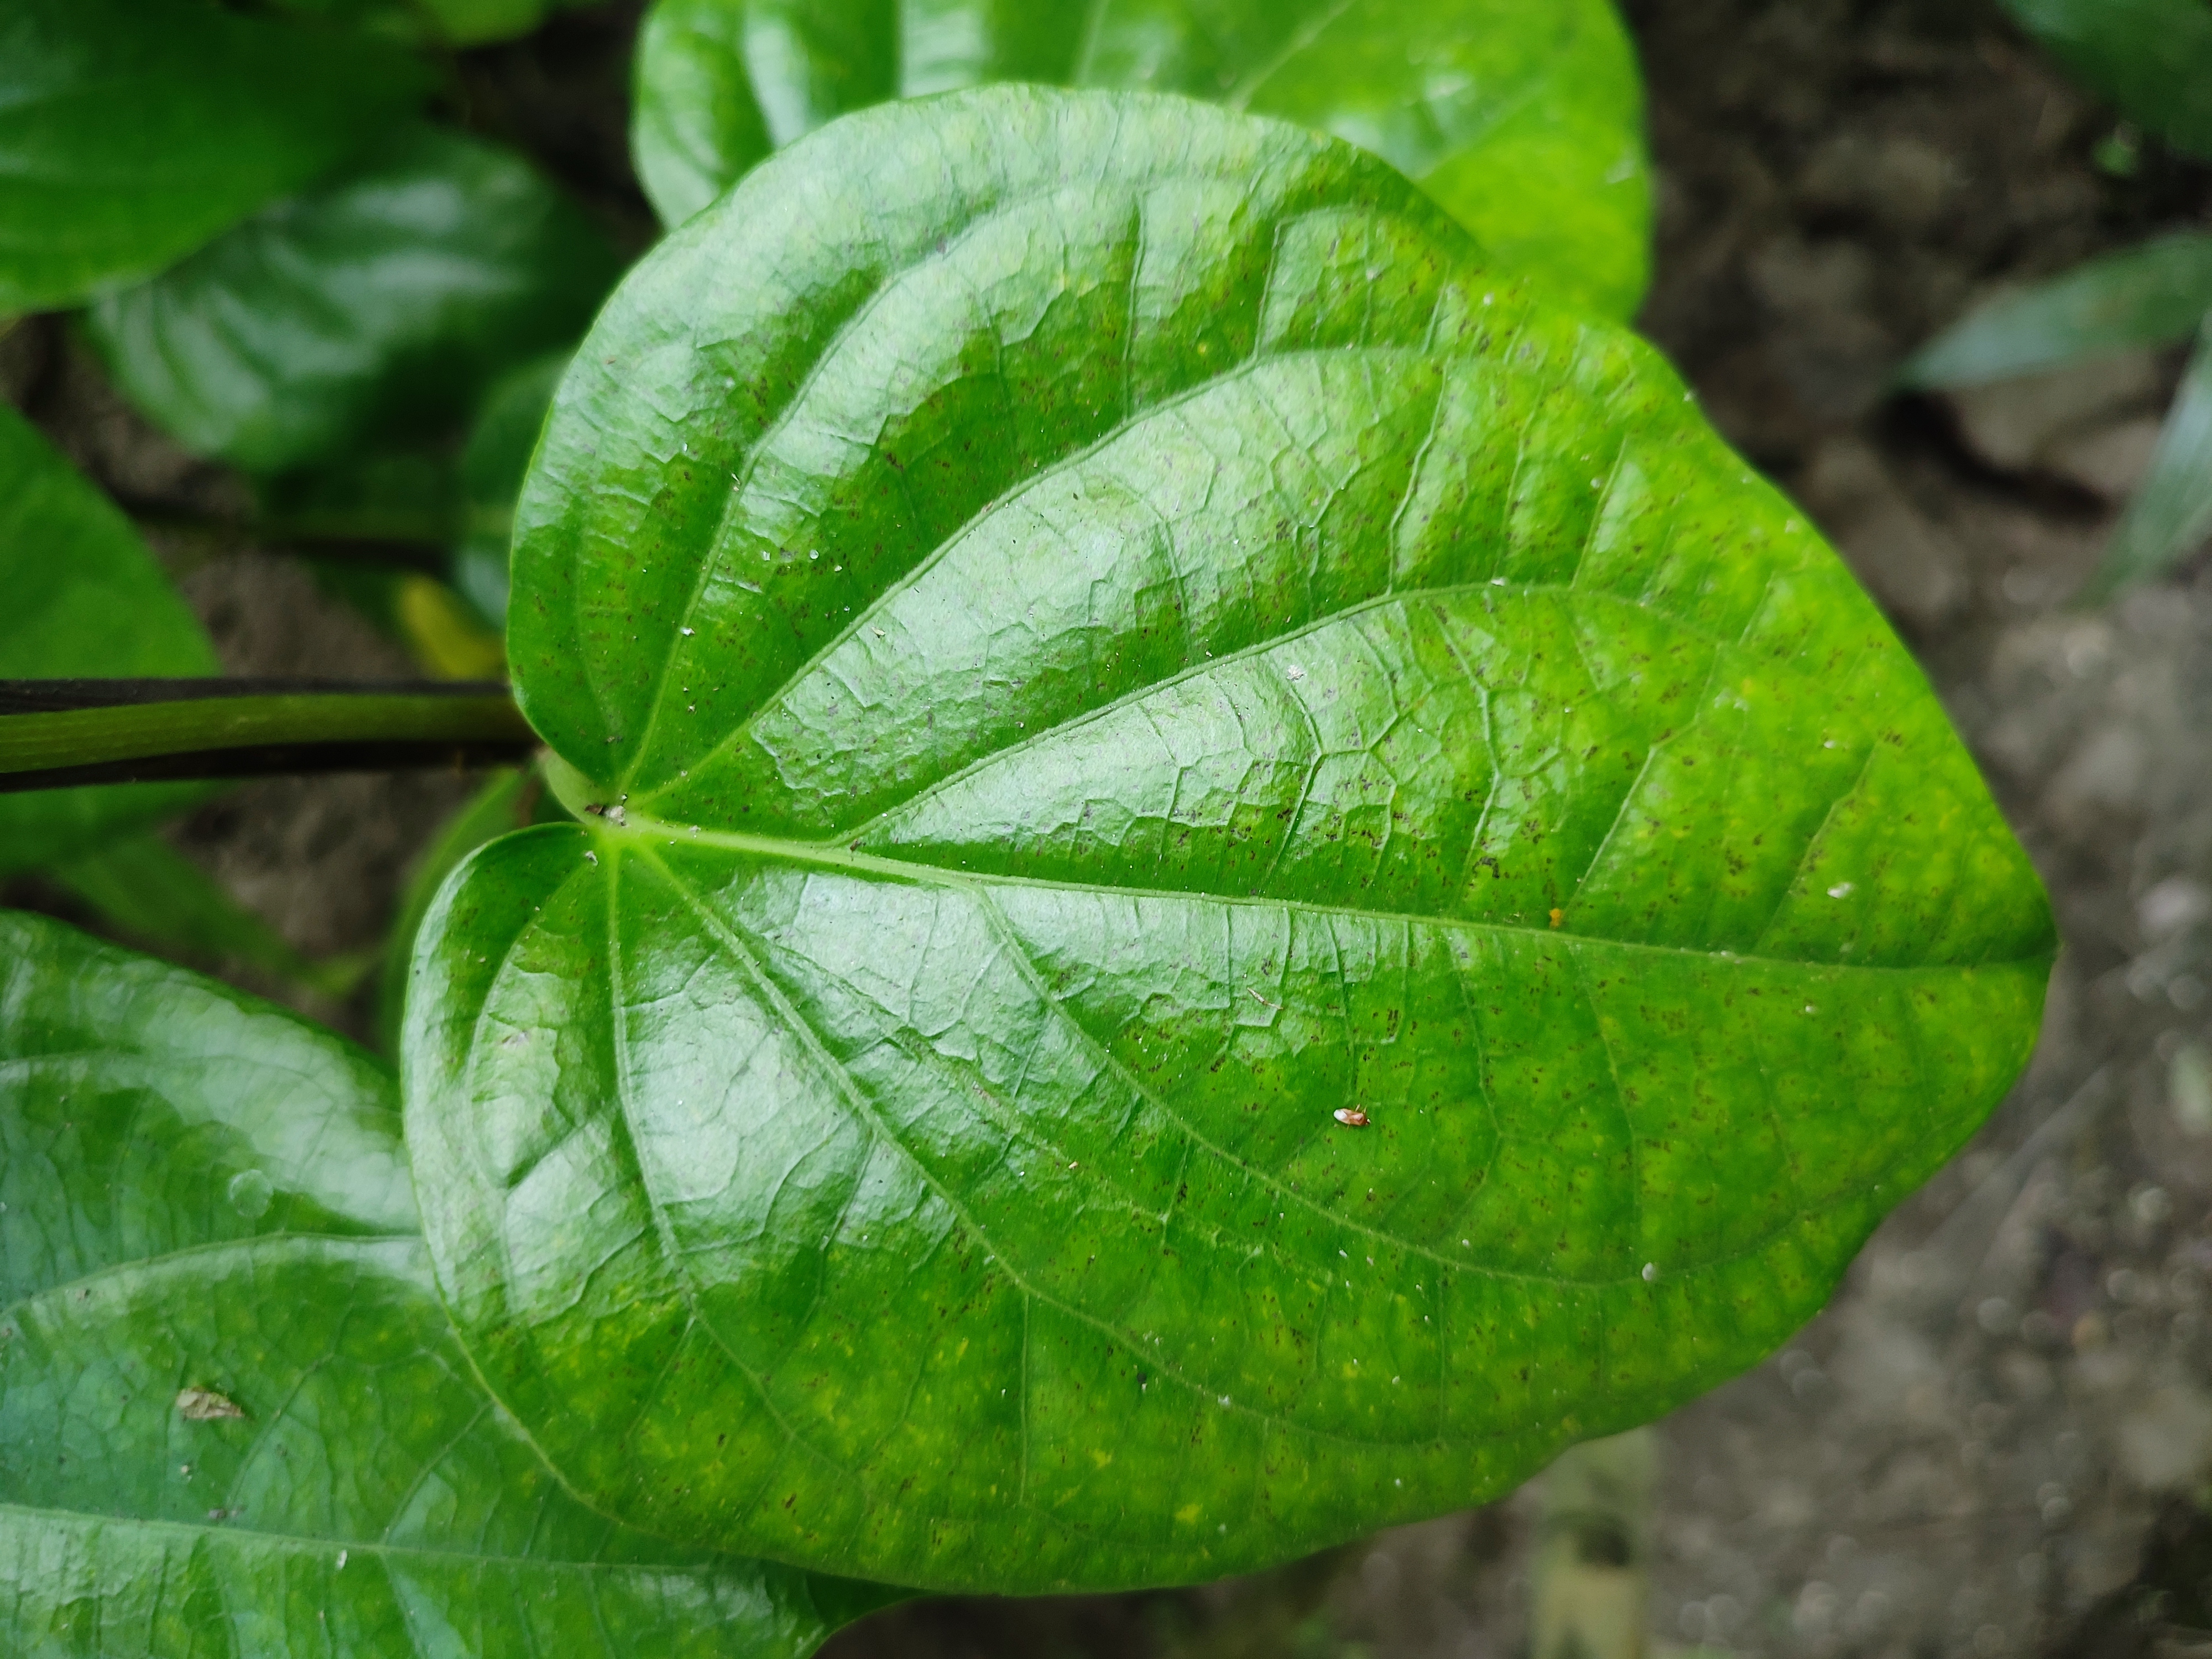
Label: Healthy_Leaf